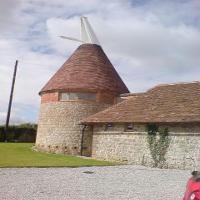
Weather: cloudy or overcast